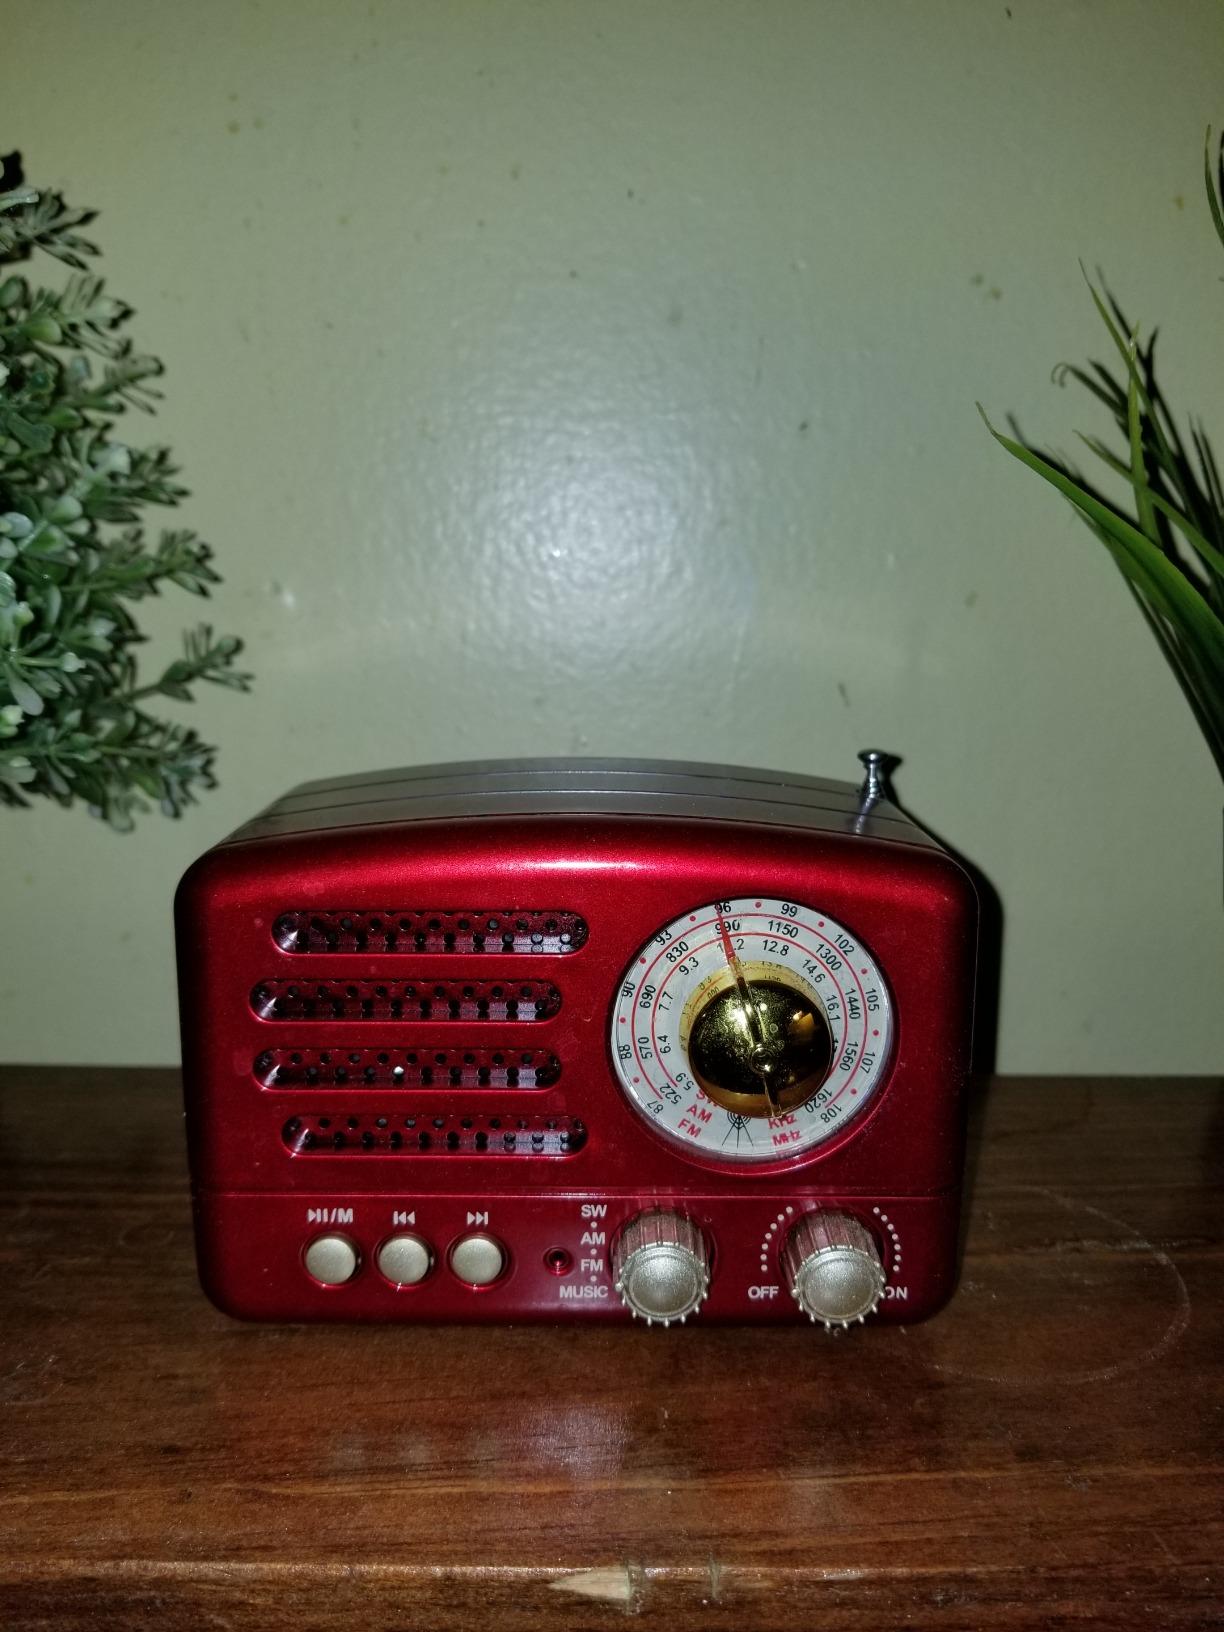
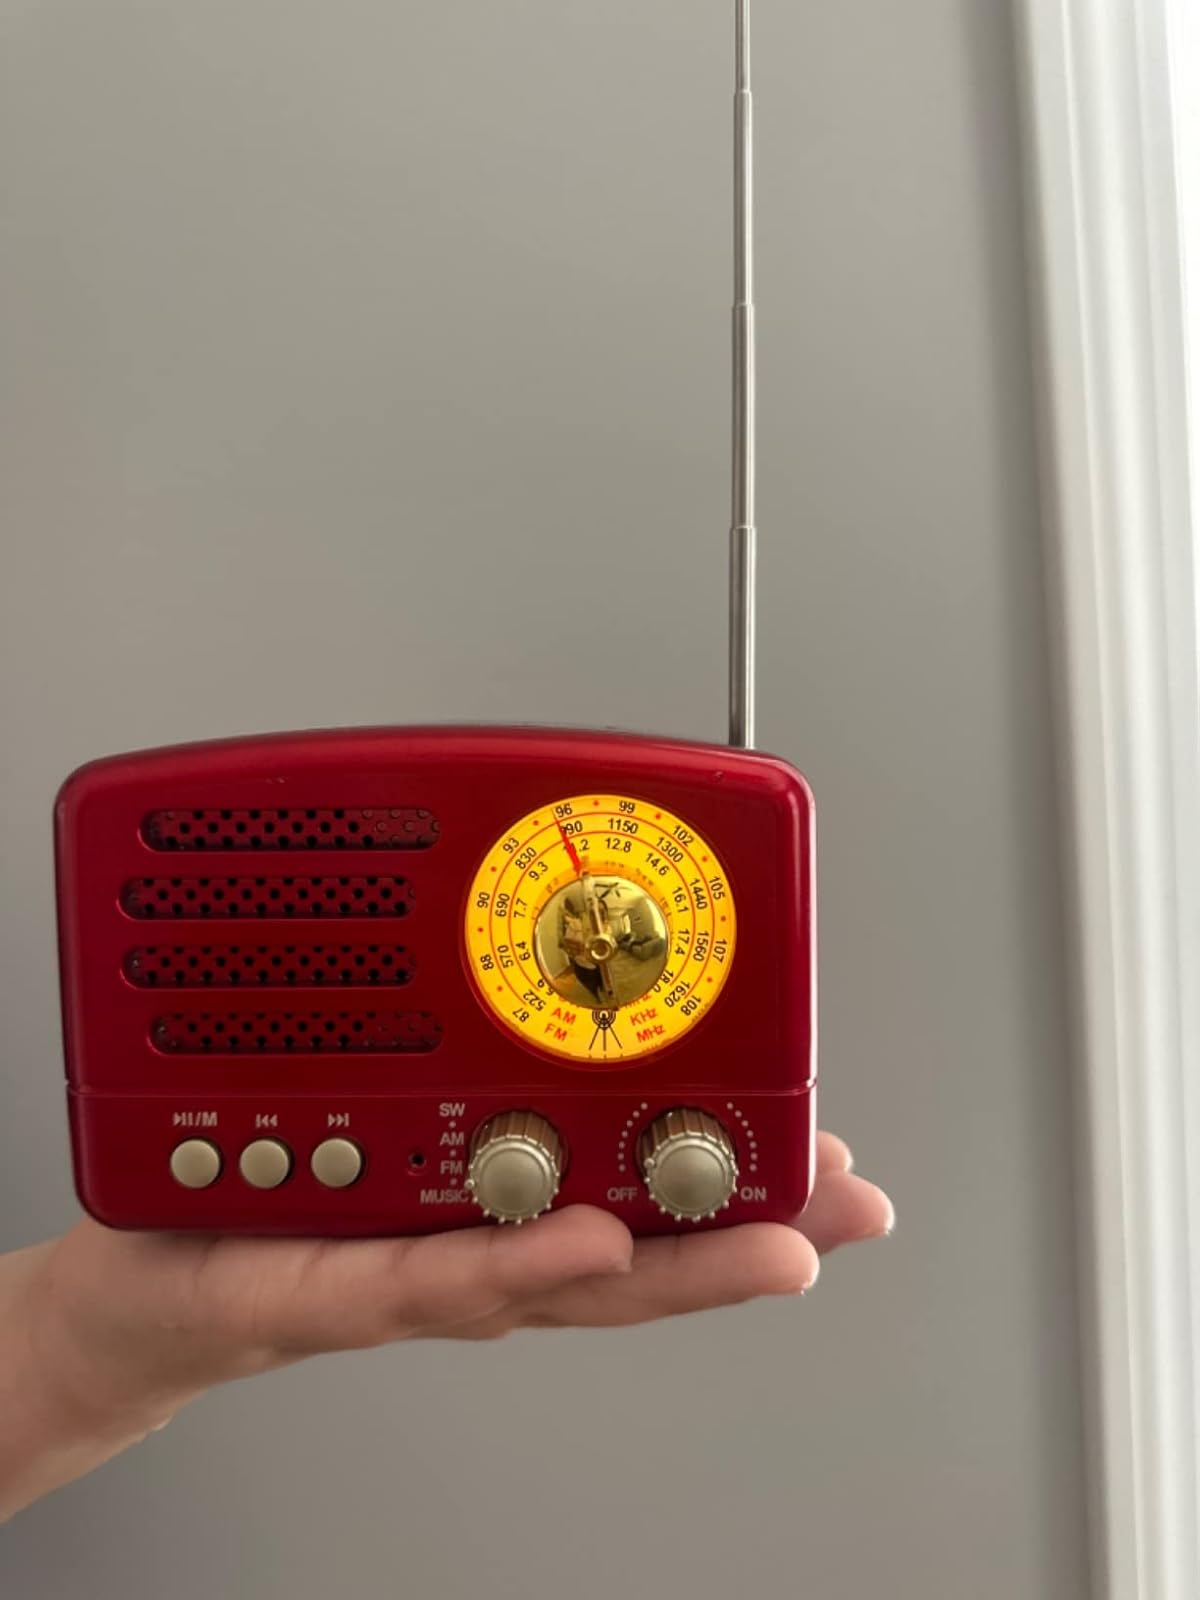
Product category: radio
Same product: yes